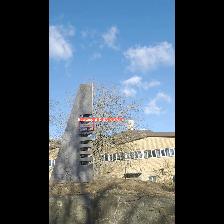
Label: NonHuman